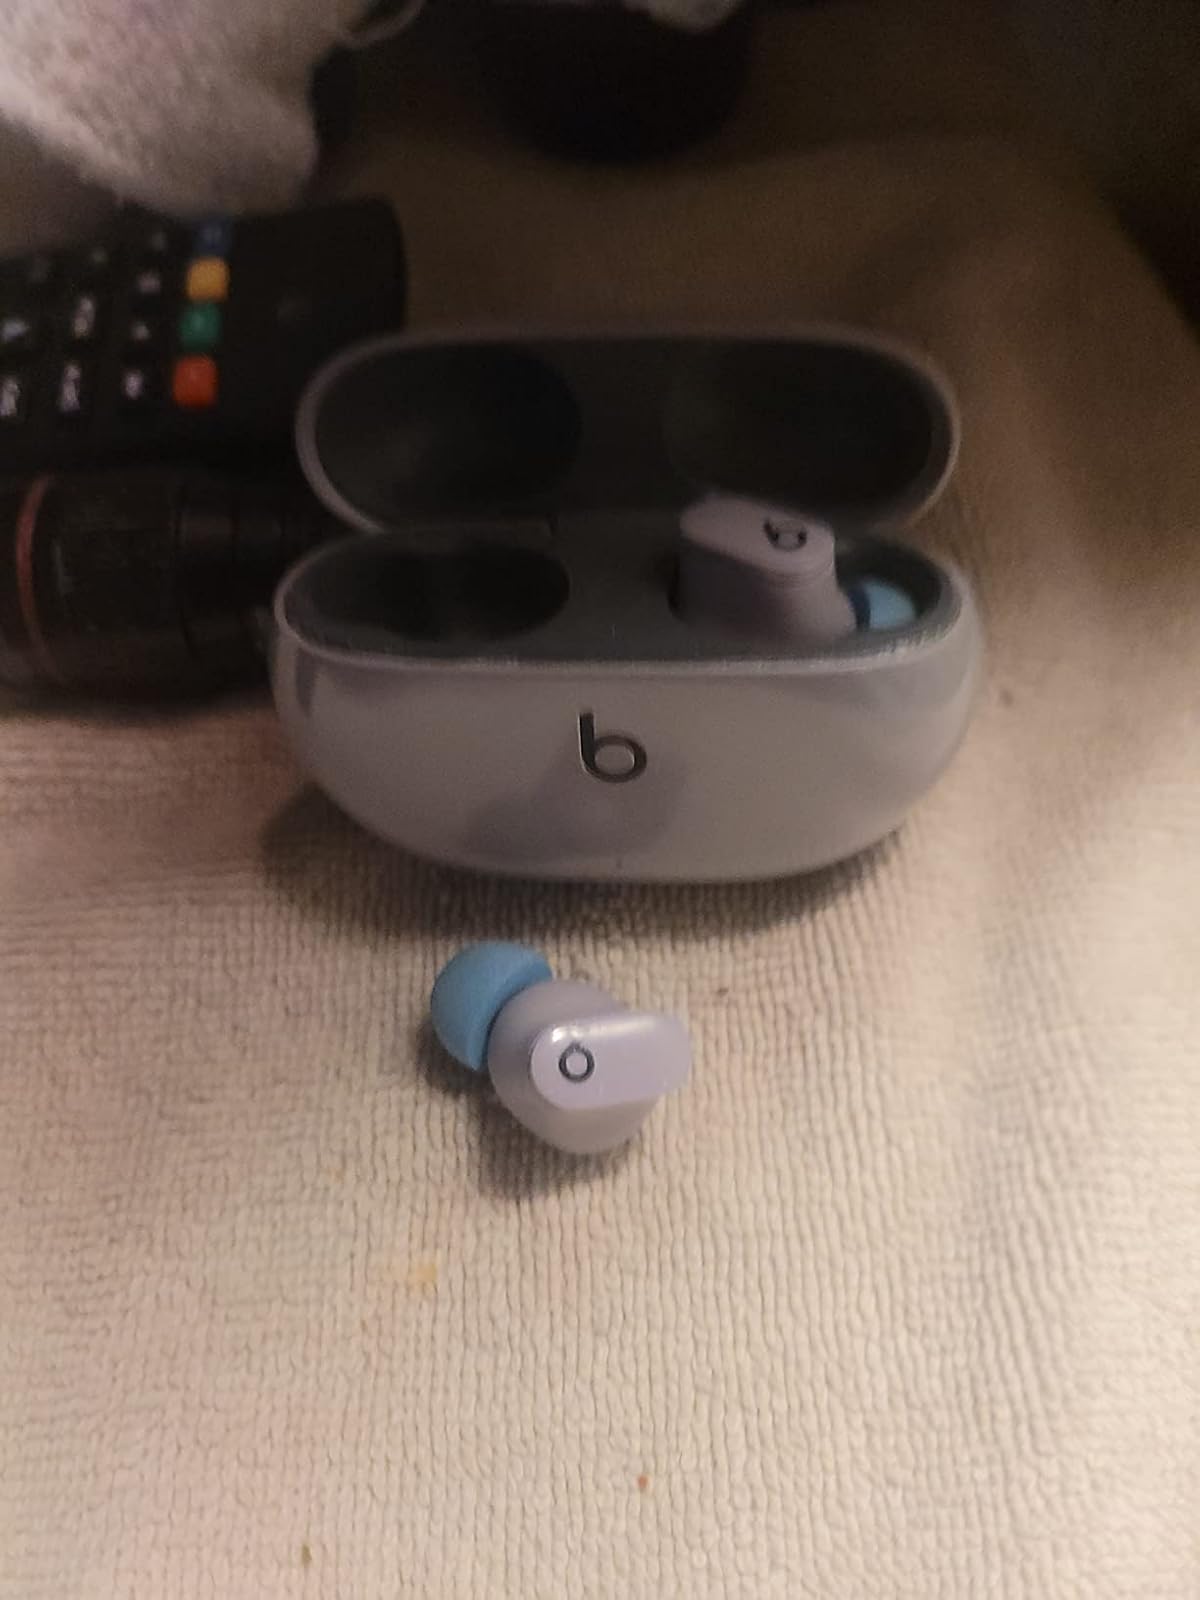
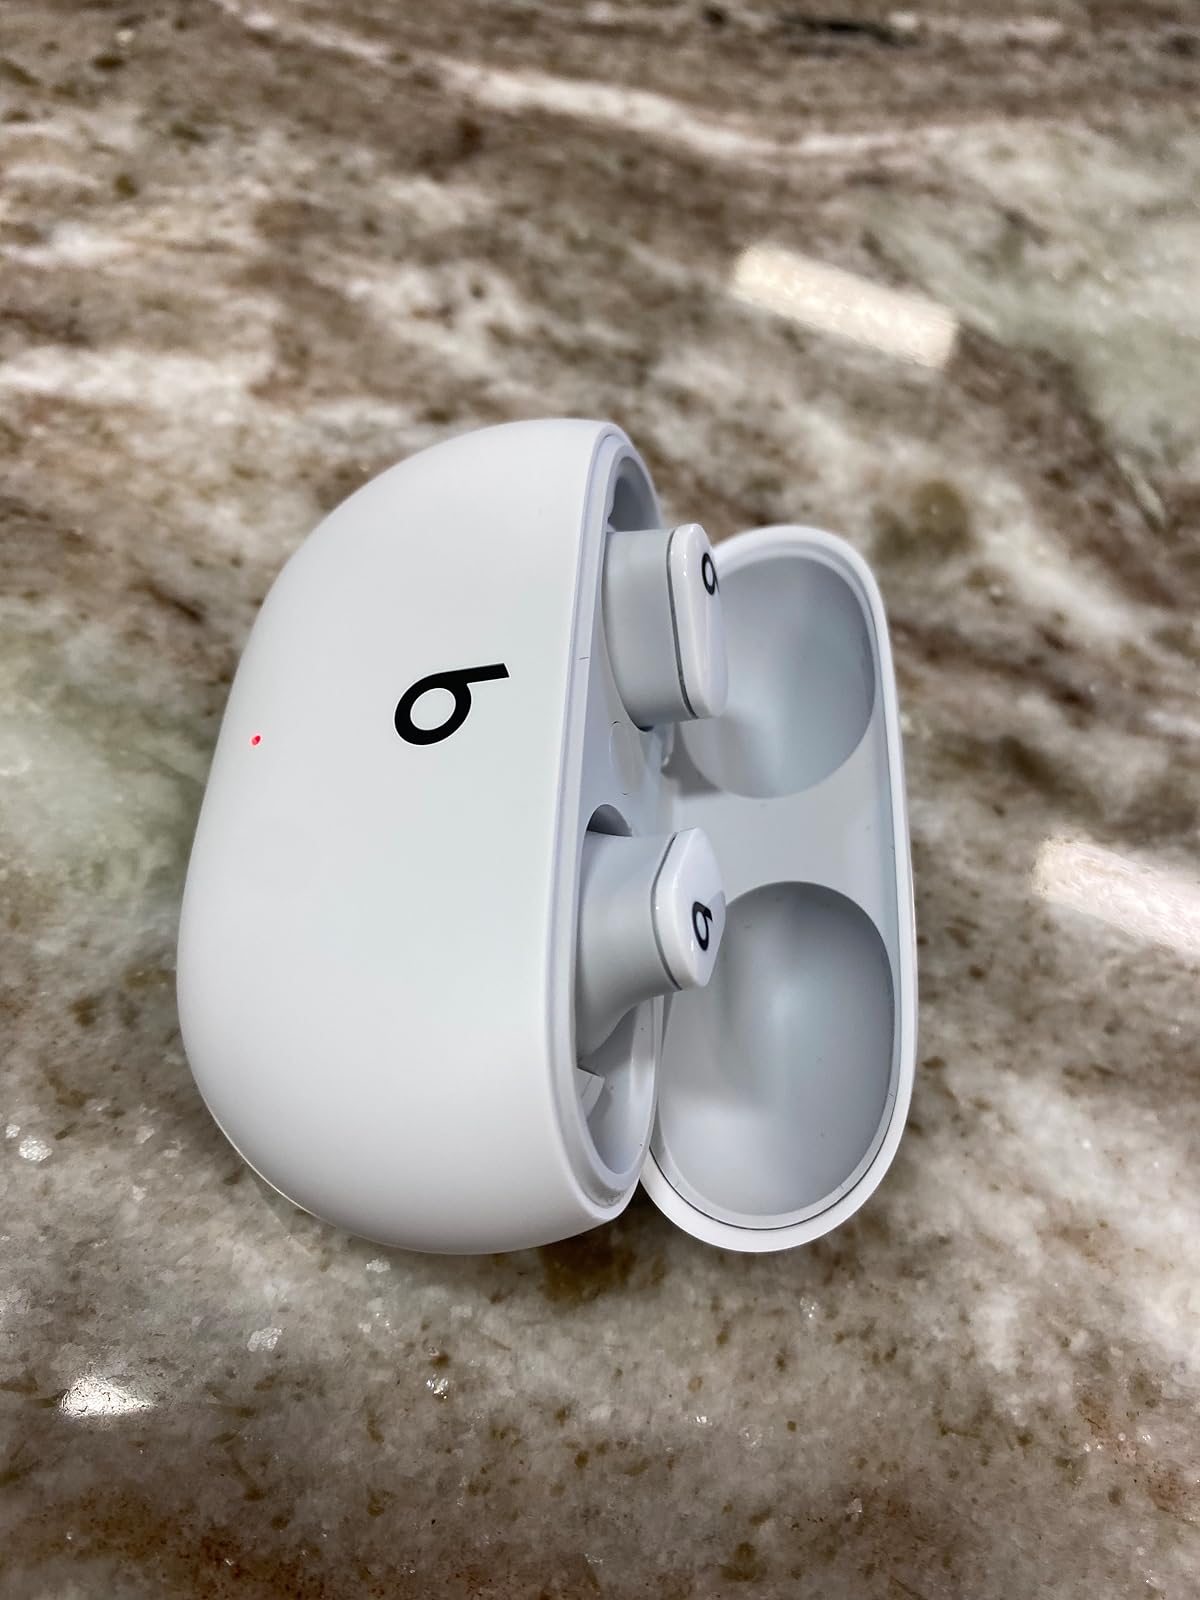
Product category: earbuds
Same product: no